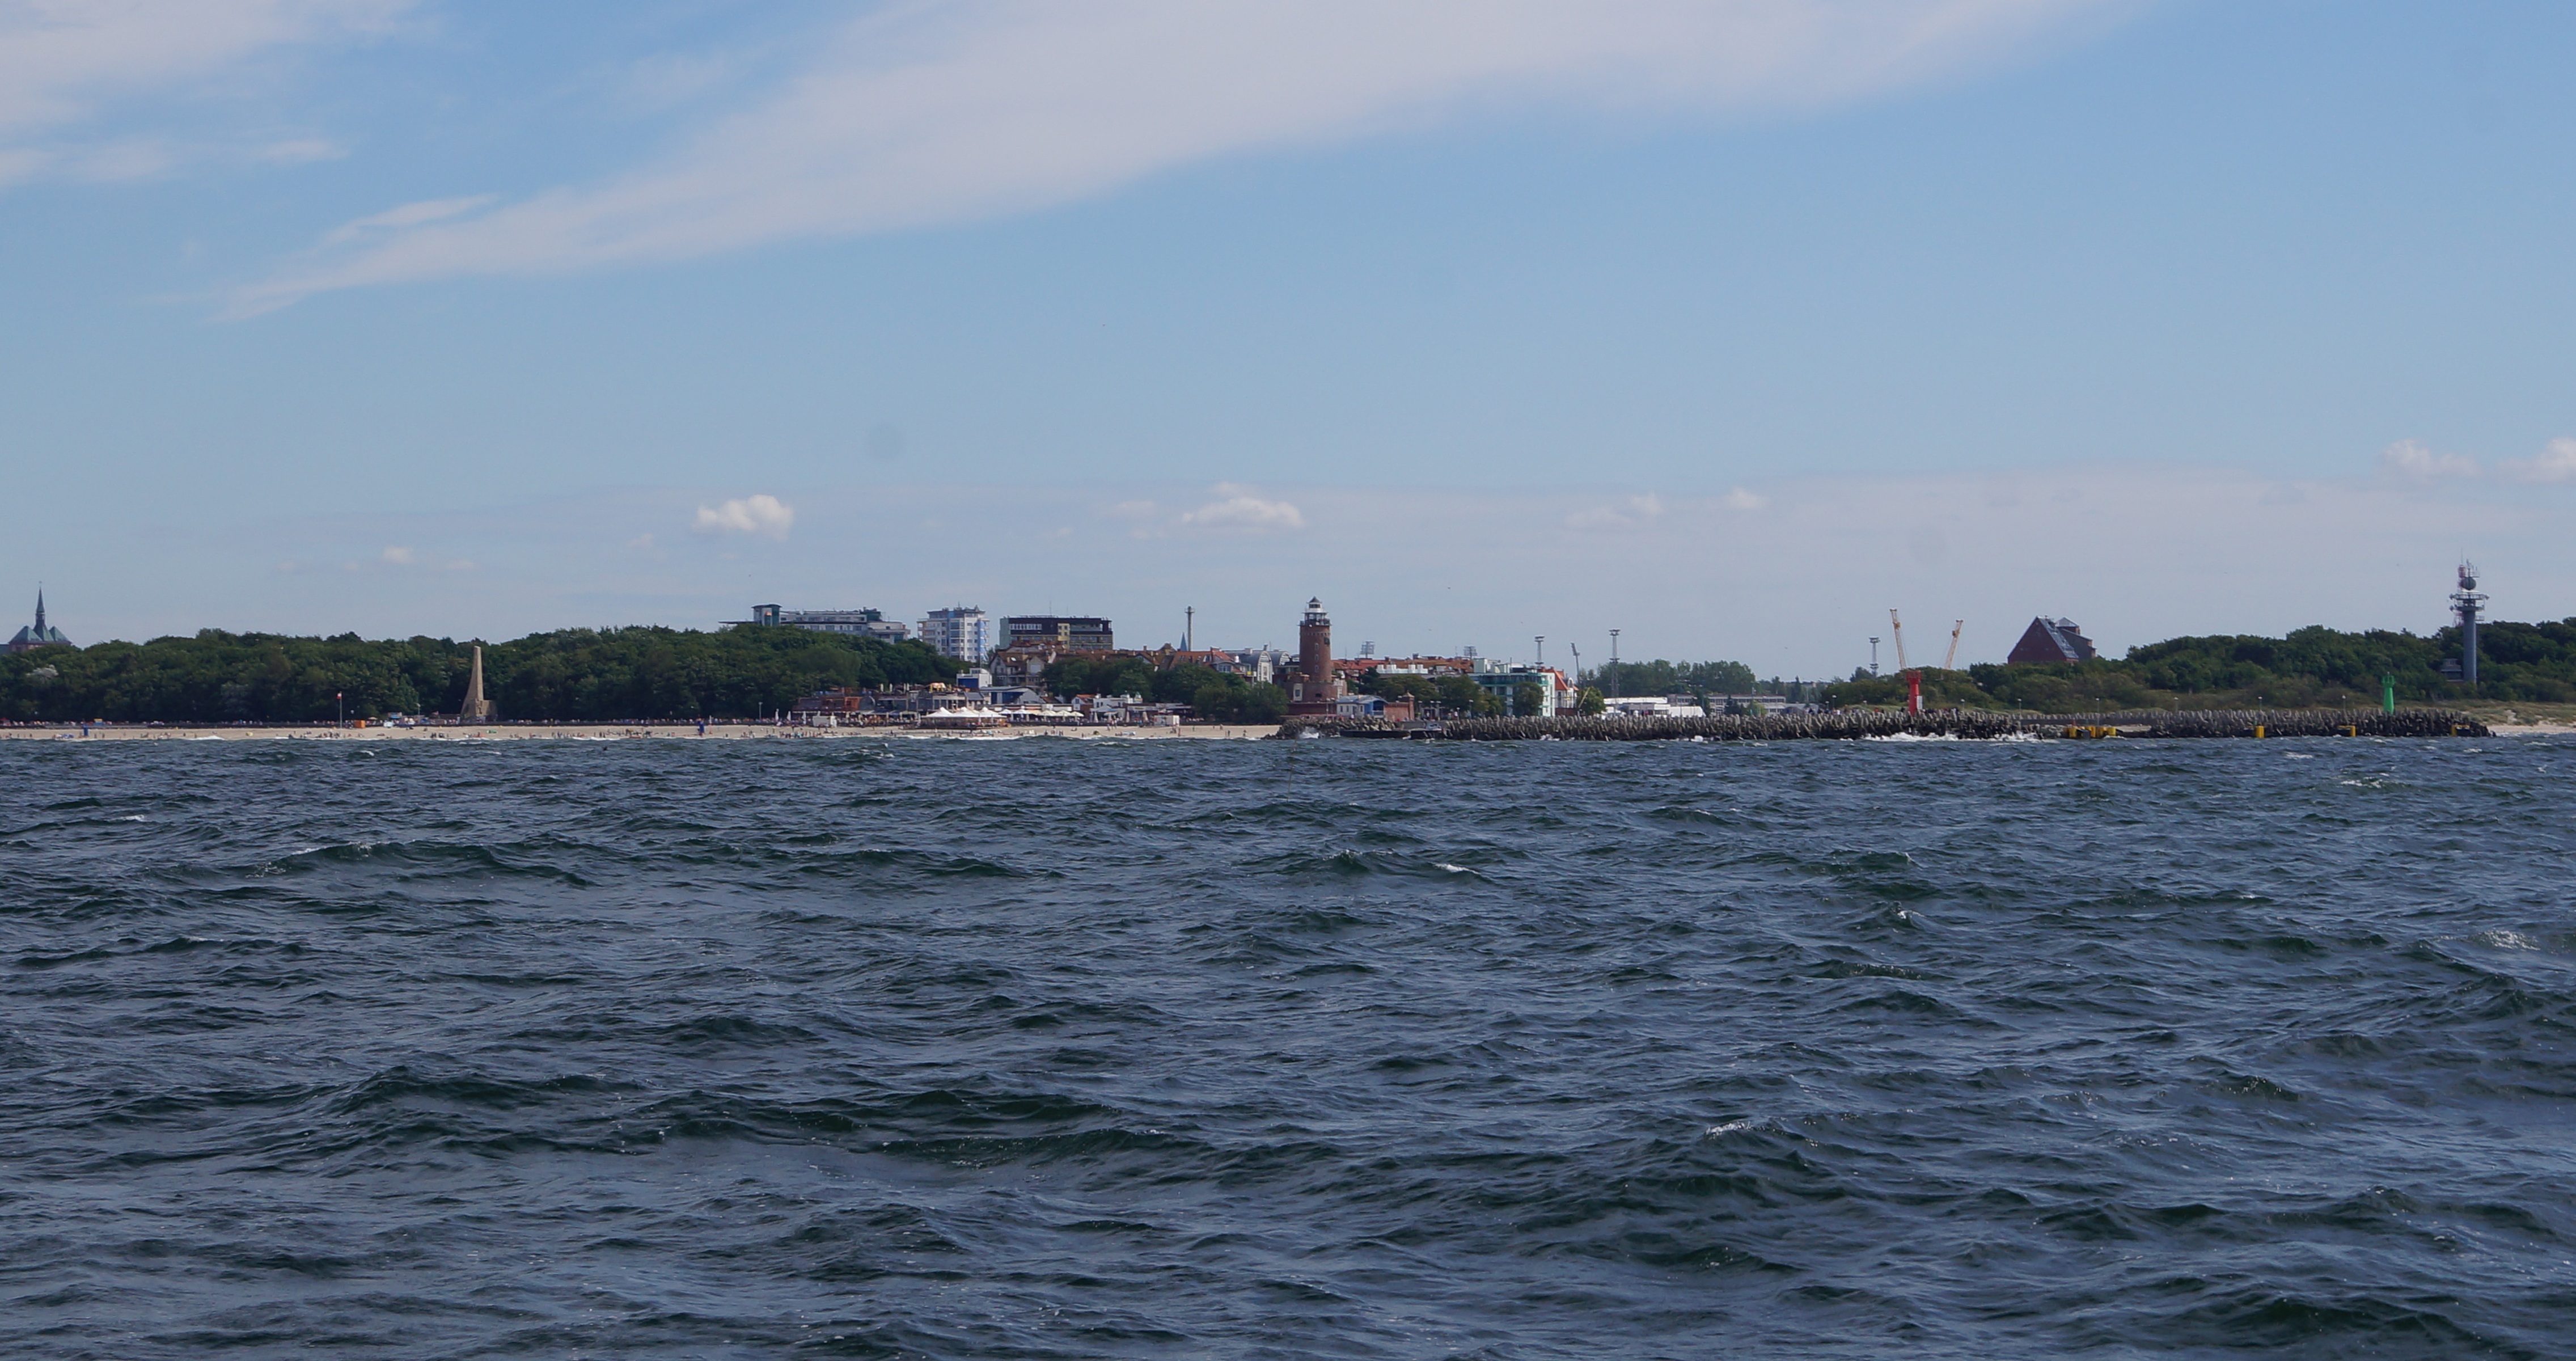
beach, sea, coast, boat, vehicle, sailing, bay, harbor, sailboat, boating, sail, poland, baltic sea, kolobrzeg, baltic sea coast